Death of Luo Changqing

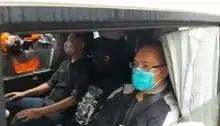
The person seated in the middle is one of two escorted to face the charge of murder at the Tuen Mun Magistrates' Court on 22 April 2020.

The case was initially classified as a wounding, and assigned to the New Territories North Regional Crime Unit. Following Luo's death, it was upgraded to murder, as the police believed that the attacker had "maliciously" and "deliberately" struck Luo with the brick. The case was referred to the Coroner's Court for follow-up. The police offered an HK$800,000 reward for information on the killer.